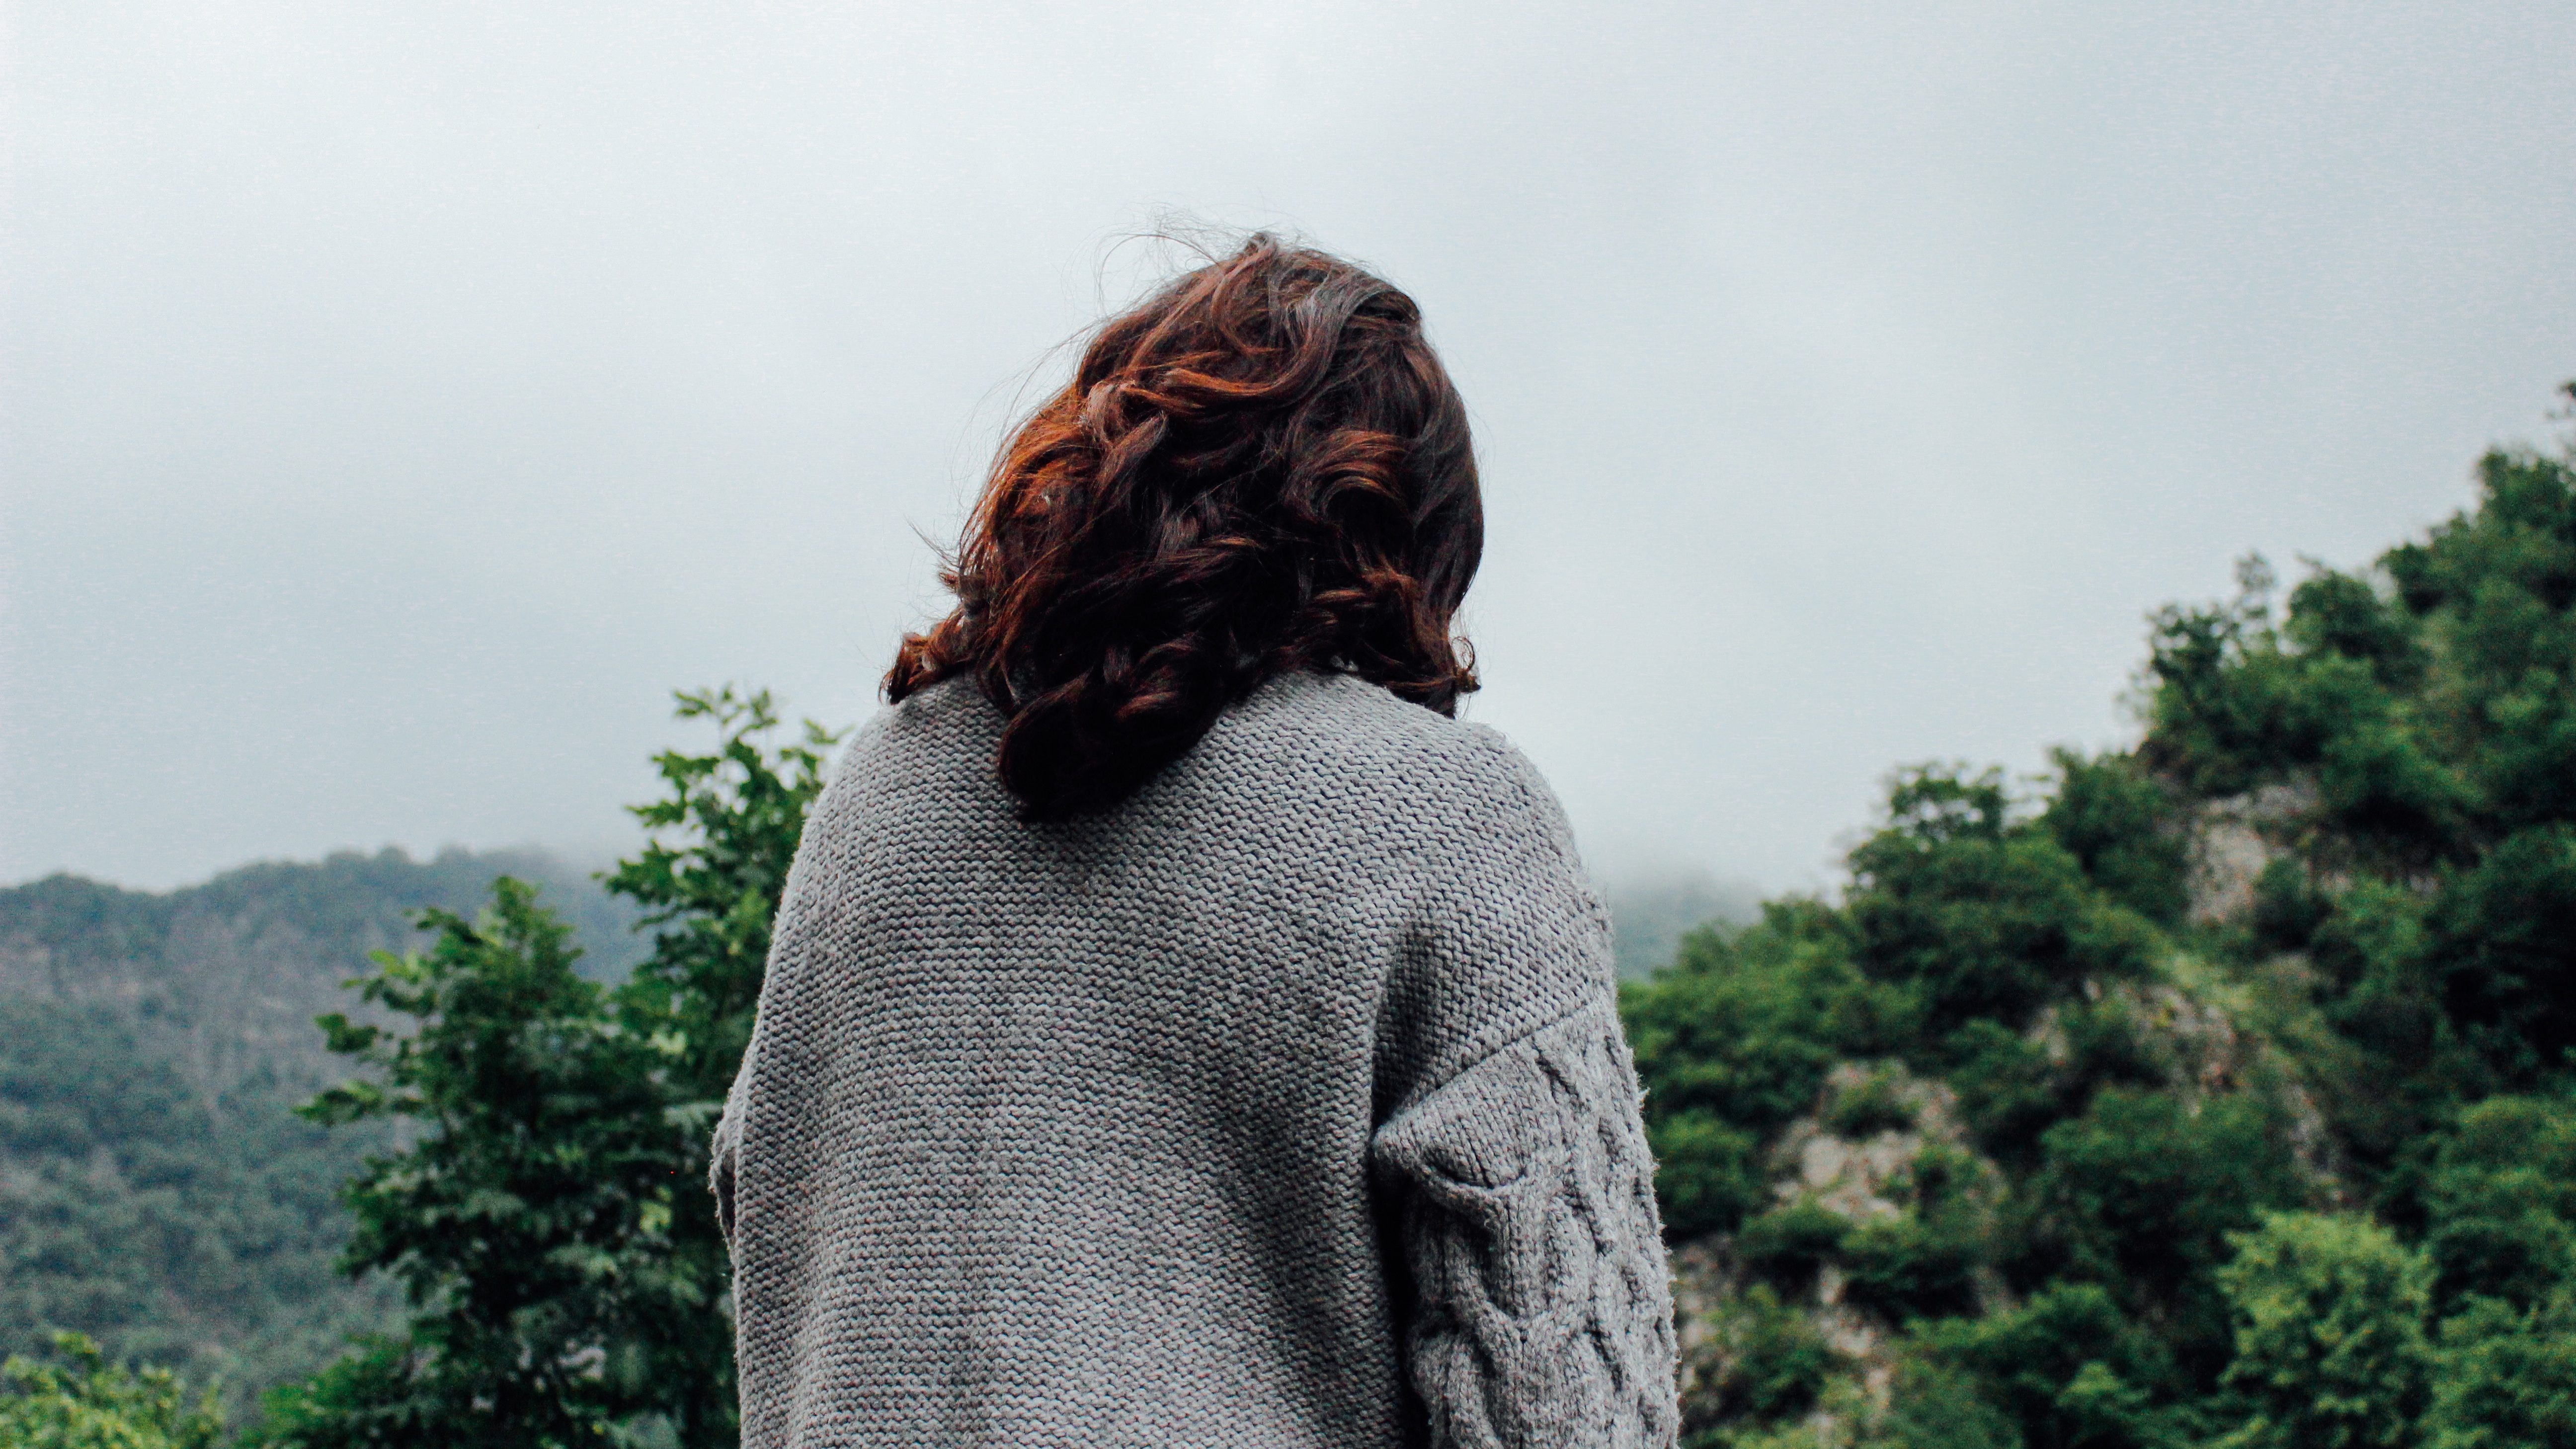
nature, mountain, girl, woman, monument, statue, trees, outdoors, temple, adult